List of castles in Prague

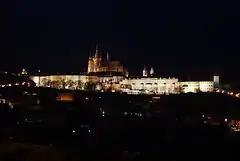
The Prague Castle at night.

This is the List of castles and châteaux located in Prague, the capital city of the Czech Republic. There are many palaces and châteaux in the area, therefore this list is not complete. After the name of the castle or château comes the area where it is located, the architectural style in which it was built or remodeled, and a short description of the subject.